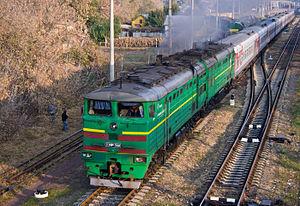
La municipalité de Tiraspol est une ville de Moldavie, située sur la rive est du fleuve Dniestr. Elle se place au deuxième rang des villes les plus peuplées du pays : 159 163 habitants en 2004. C'est aussi la capitale de la République moldave de Transnistrie, entité sécessionniste de la Moldavie non reconnue internationalement.